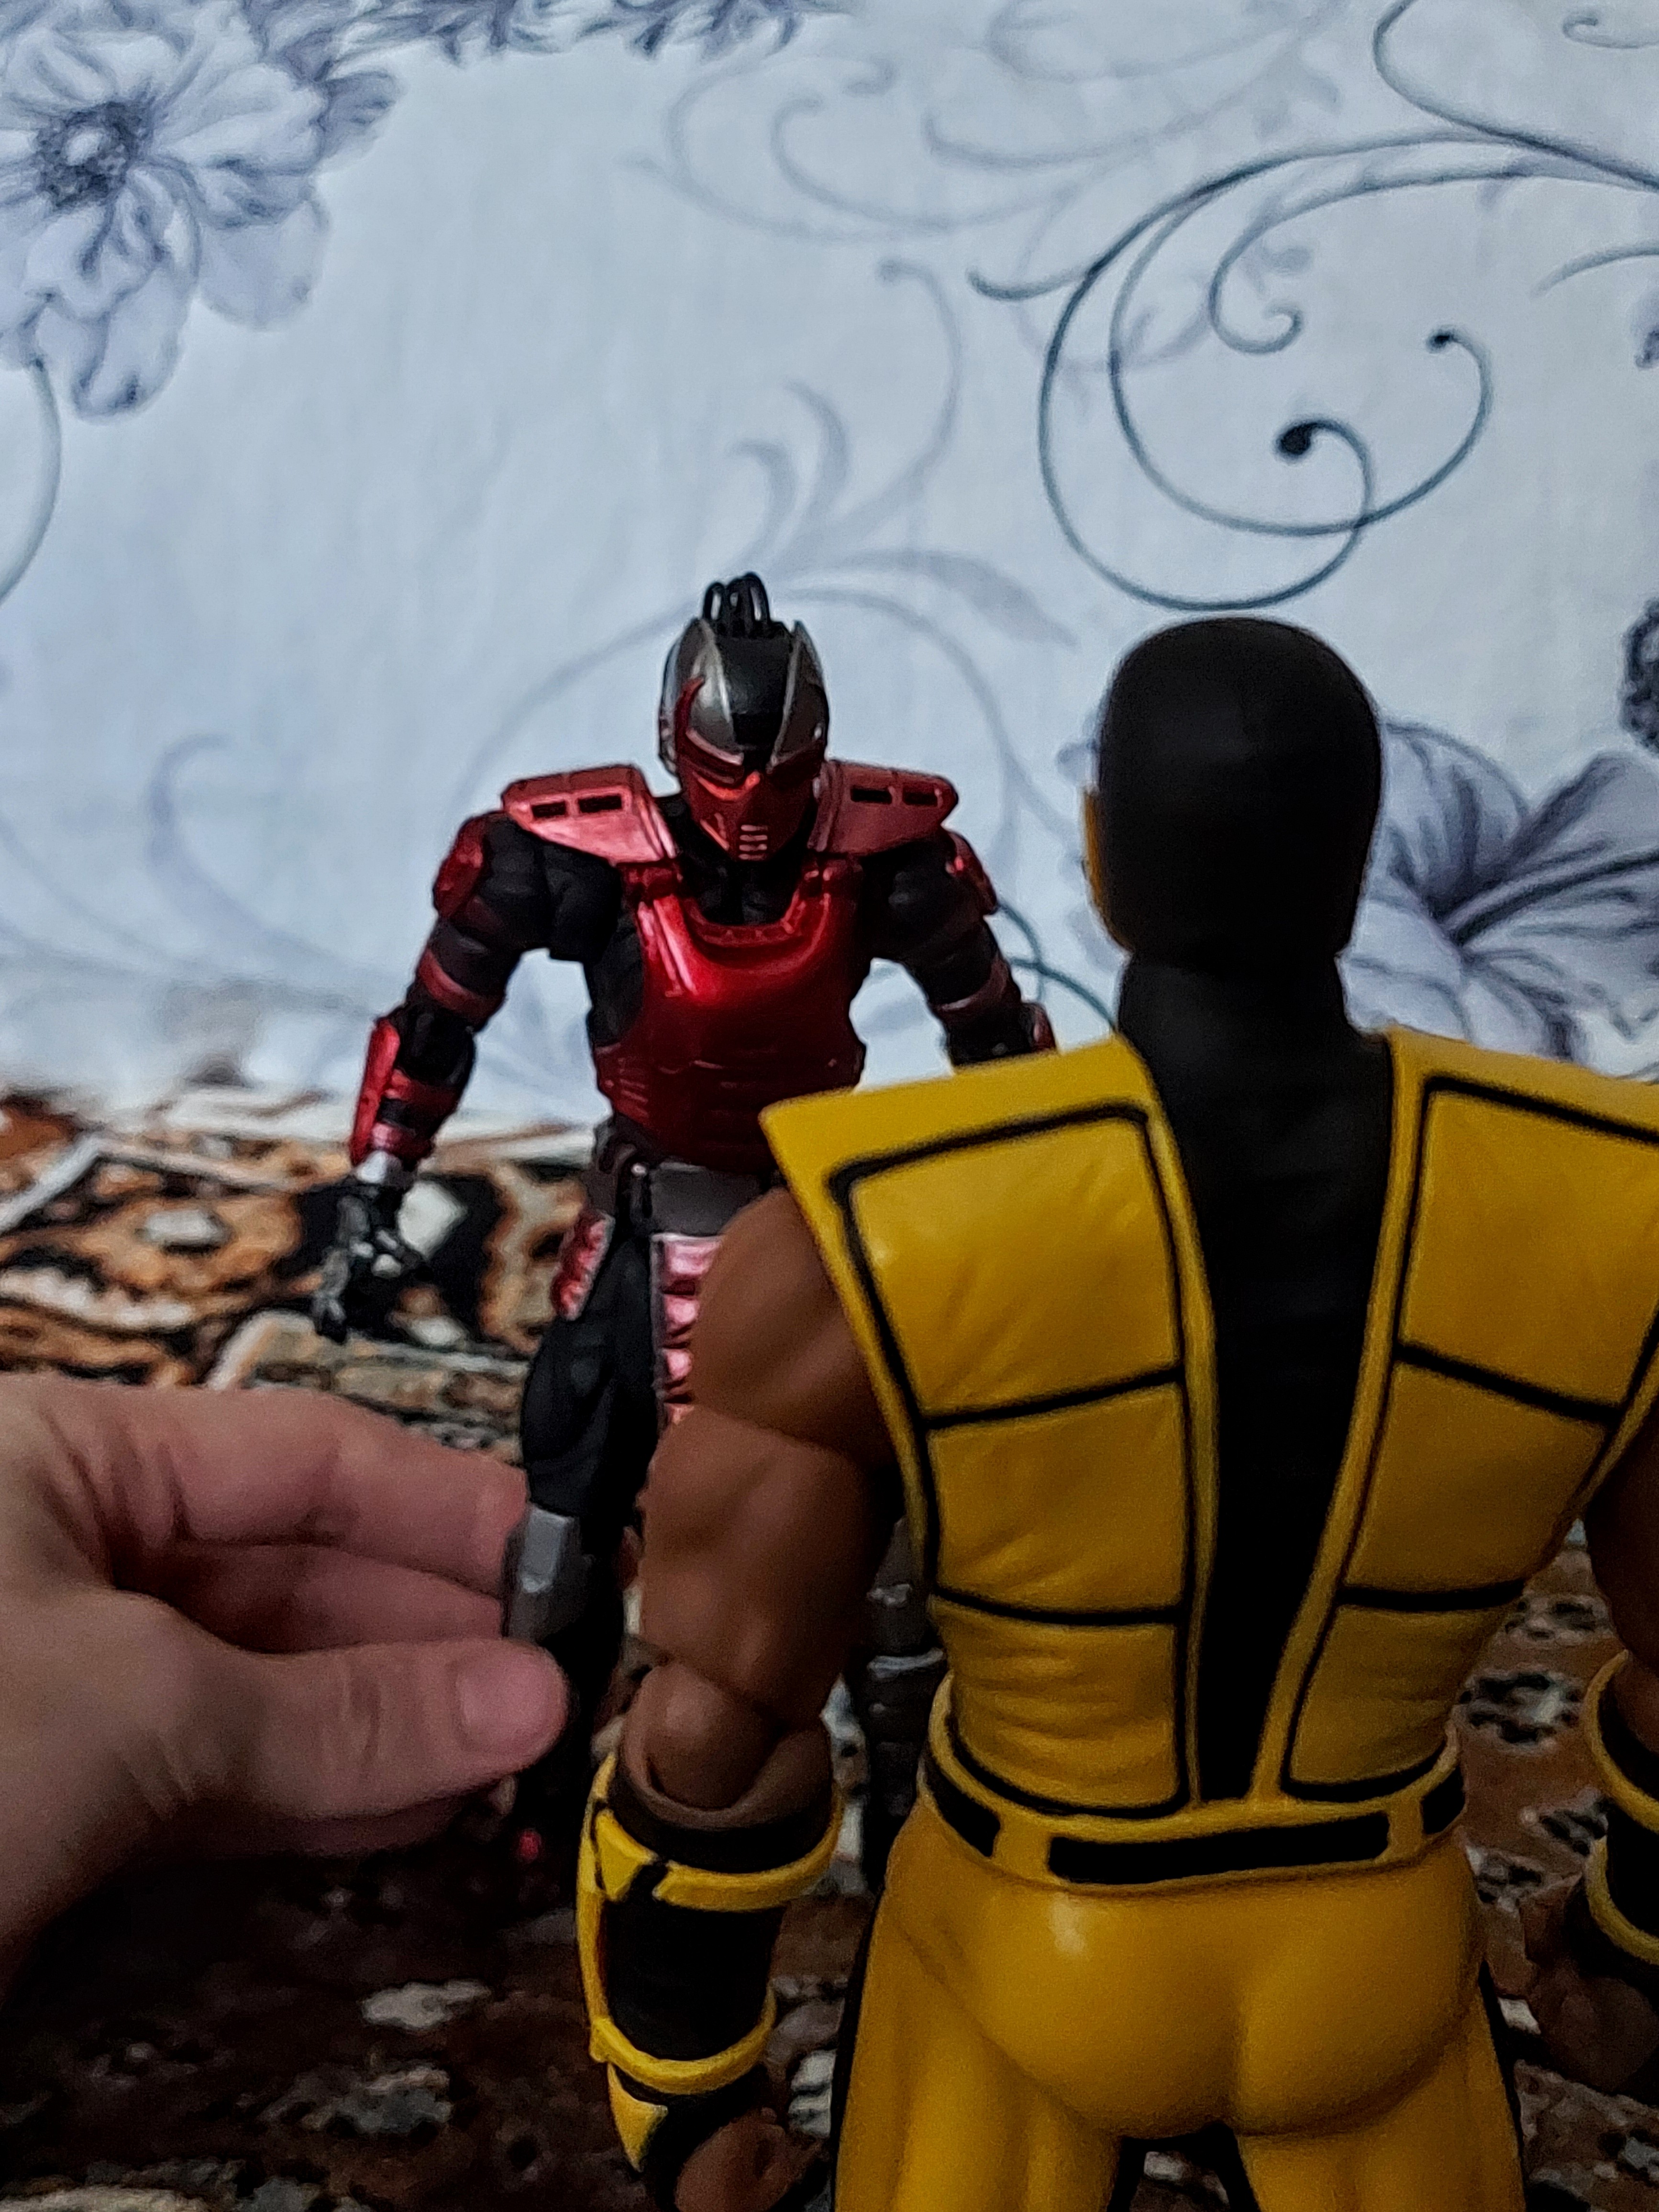
scorpion, storm, collectibles, cartoon, fictional character, action figure, fiction, toy, armour, personal protective equipment, fun, carmine, machine, costume, hero, iron man, art, thigh, animation, figurine, illustration, action film